Bulgarian language

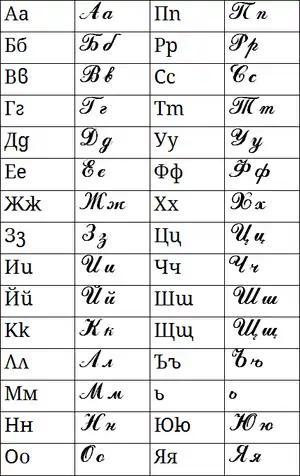
A modern form of the Bulgarian alphabet, derived from the cursive forms of the letters

In 886 AD, the Bulgarian Empire introduced the Glagolitic alphabet which was devised by the Saints Cyril and Methodius in the 850s. The Glagolitic alphabet was gradually superseded in later centuries by the Cyrillic script, developed around the Preslav Literary School, Bulgaria in the late 9th century.